Richard Dimbleby

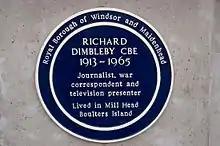
Blue plaque dedicated to Dimbleby at Boulter's Lock, Berkshire

In 1960, Dimbleby was diagnosed with testicular cancer. In 1962 he had presented a documentary on the links between heavy tobacco smoking and lung cancer. Dimbleby decided to reveal he was ill with cancer, which at the time, was a taboo disease to mention. On 22 December 1965, Dimbleby died, aged 52. A memorial service was held at Westminster Abbey on 4 January 1966, led by Dr Eric Abbott, Dean of Westminster and Dr George Reindorp, Bishop of Guildford. The plaque to his memory stands in the south aisle of the abbey.